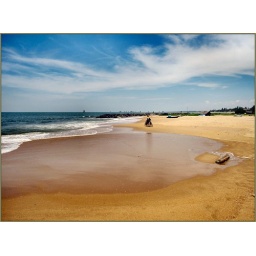
Negombo beach in Western Sri Lanka.How to park your bike when there's no racks around.